BBC Television

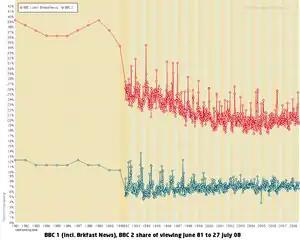
BBC UK viewing figures 1981–2008: BBC1 in red, BBC2 in teal

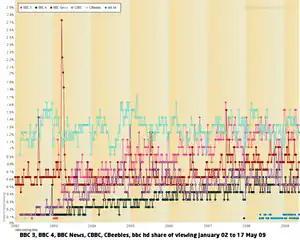
BBC UK viewing share, 2002–2013: BBC3, pink; BBC4, dark-green; BBC News, red; CBBC, light-green; CBeebies, yellow; BBC HD, purple; BBC Wales & West, blue

On 3 April 2023, the BBC merged the BBC News and BBC World News channels into a single networked news channel, but there are opt-outs for both the domestic and international versions.